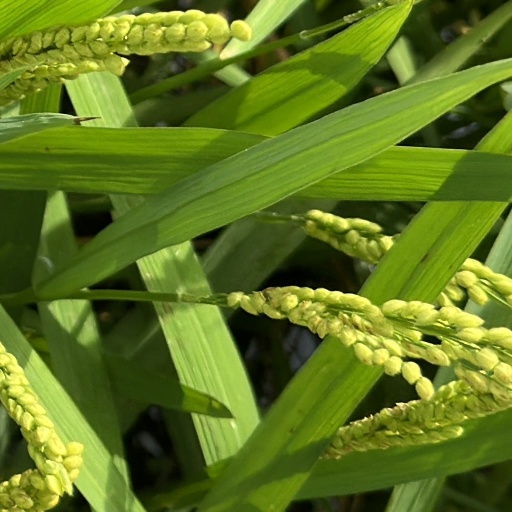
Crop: rice